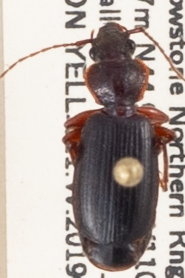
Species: Cymindis cribricollis
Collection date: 2019-08-21
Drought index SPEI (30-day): -0.072
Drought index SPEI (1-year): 0.498
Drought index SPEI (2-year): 1.058